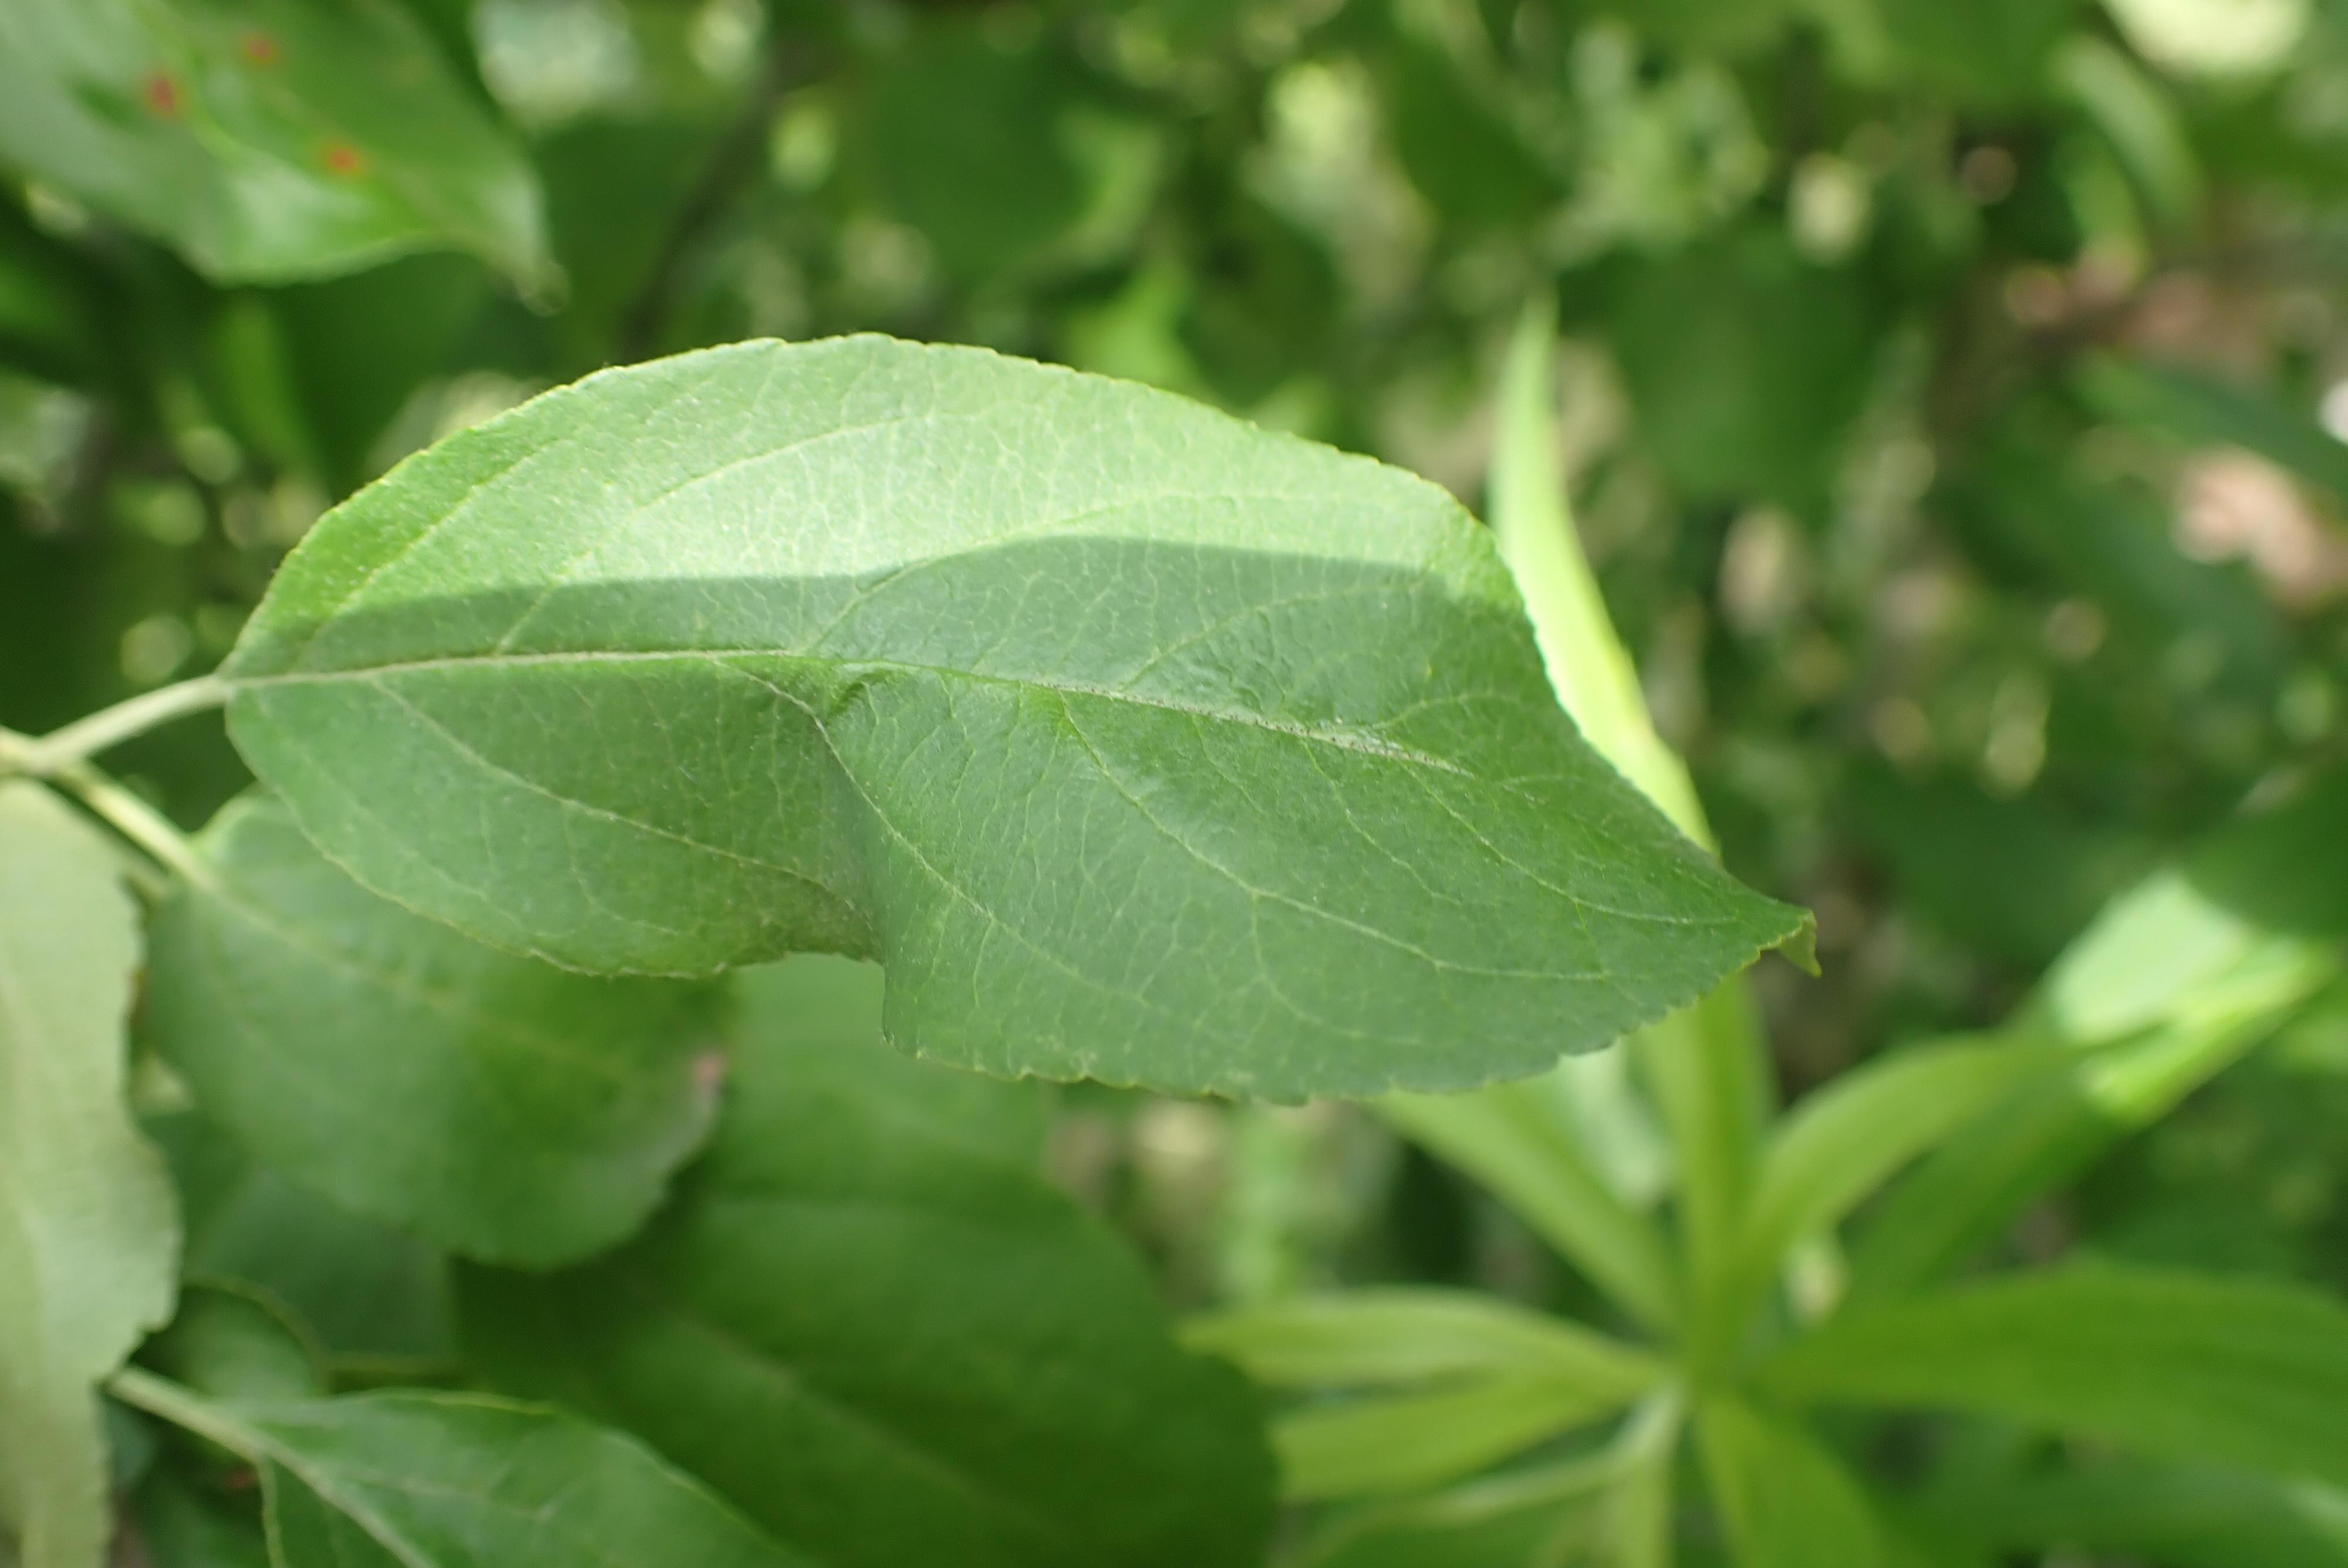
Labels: healthy